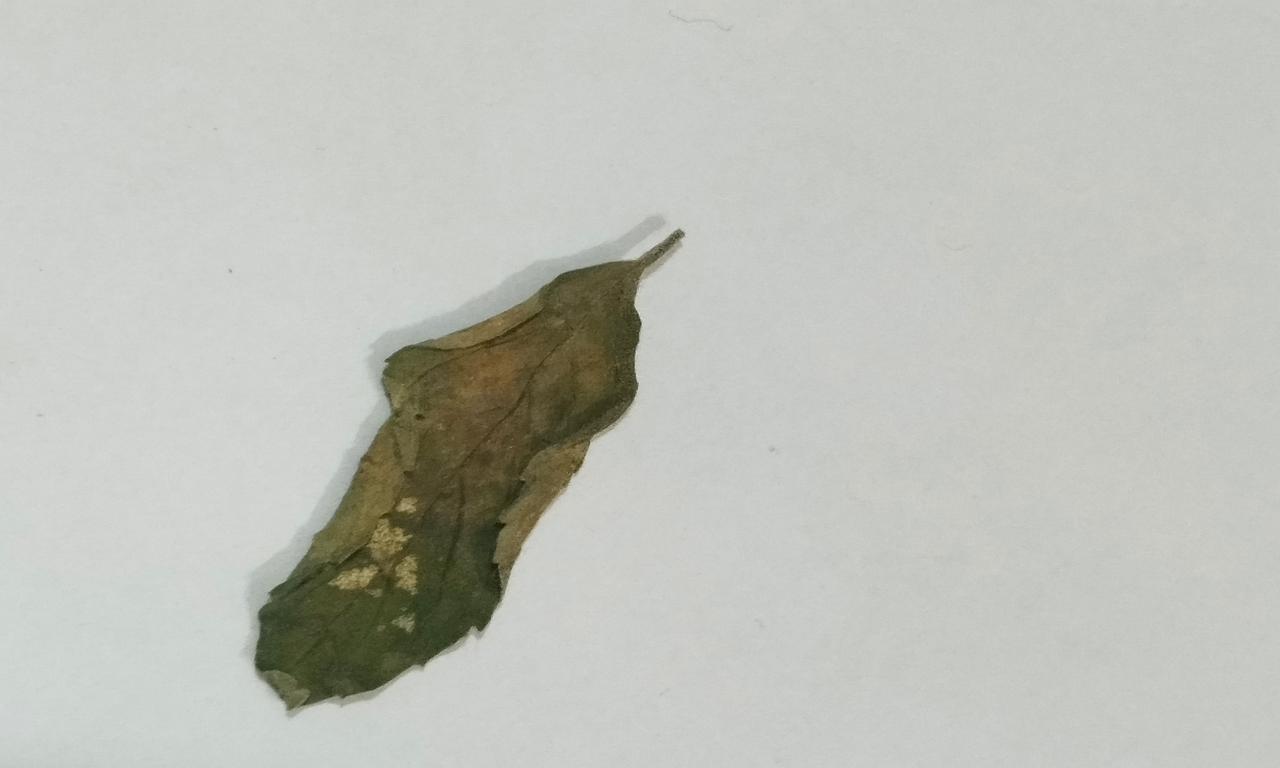
Label: Dried